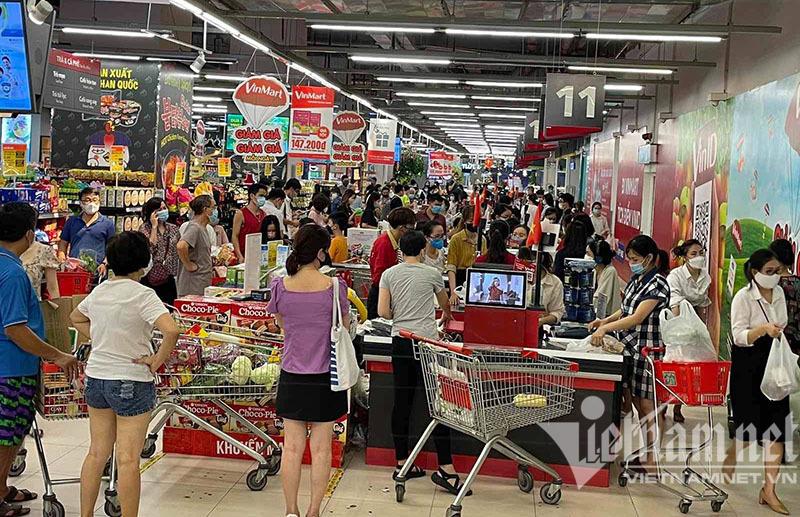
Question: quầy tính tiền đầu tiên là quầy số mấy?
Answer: quầy tính tiền đầu tiên là quầy số 11